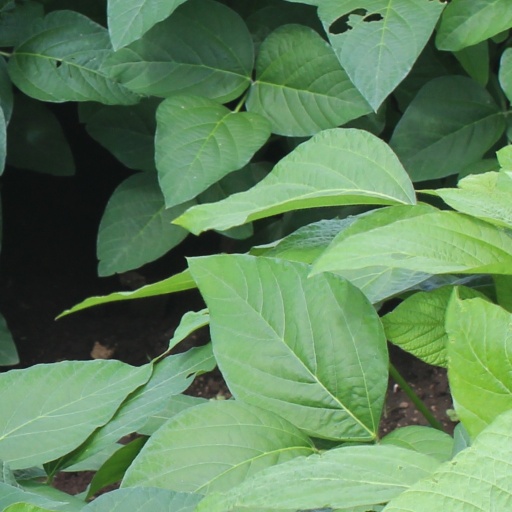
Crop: soybean